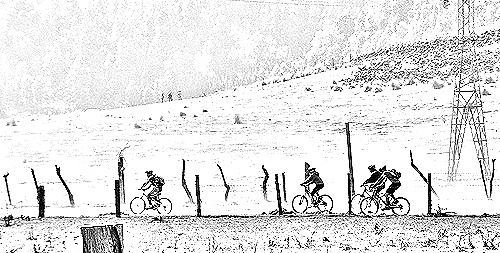
Portrait style: Sketch Portrait